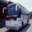
Label: bus